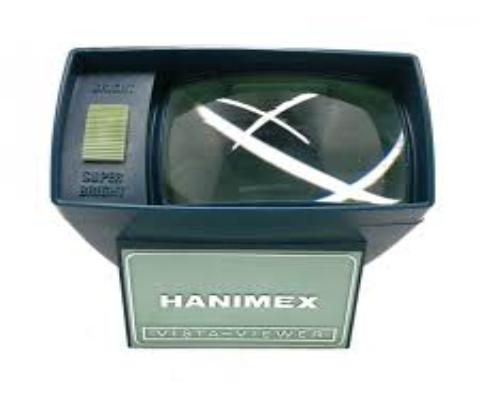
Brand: Hanimex
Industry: Electronic